Sold (McCormick novel)

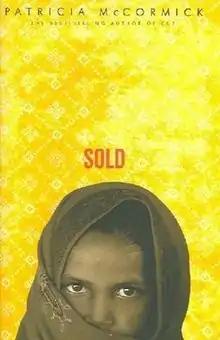

Sold is a novel by Patricia McCormick, published in 2006. It tells the story of a girl from Nepal named Lakshmi, who is sold into sexual slavery in India. The novel is written in a series of short, vignette-style chapters, from the point of view of the main character. The 2014 movie "Sold" by Oscar-winning director Jeffrey D. Brown is based on the same novel.